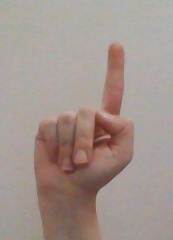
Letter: bb